MaryEllen Elia

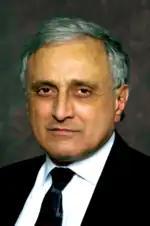
Carl Paladino

In 2015, after a closed door meeting, members of the New York State Board of Regents voted unanimously to appoint Elia to the position of New York State Education Commissioner, replacing John King Jr.—who left the post amid controversy over his education reform program—who went on to become a senior adviser to Arne Duncan, the United States Secretary of Education. Elia's arrival in New York came at a time when the education scene had been characterized by low test scores, well-funded special-interest groups, angry parents and a New York State Legislature that had become more active on education policy, it having been in conflict with Governor Andrew Cuomo on these issues. Elia's tenure coincided with the looming uncertainty of full implementation of the Common Core State Standards Initiative in the state's classrooms, the use of standardized testing and the question of how to evaluate teachers. Randi Weingarten, the president of the American Federation of Teachers, offered measured praise, saying that while the union was "opposed to high-stakes testing" and grading teachers on students’ test performance, "even when MaryEllen applied it as required under Florida law, she made collaboration her mantra."